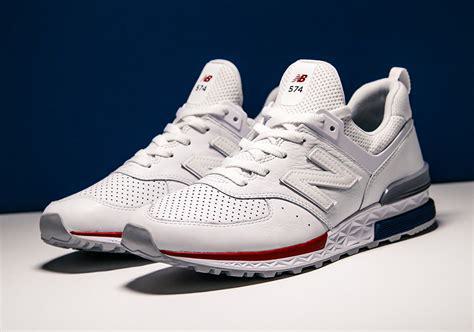
Brand: New
Model: Balance 574